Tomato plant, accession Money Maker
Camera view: vertical (180 deg); turntable rotation: 240 degrees
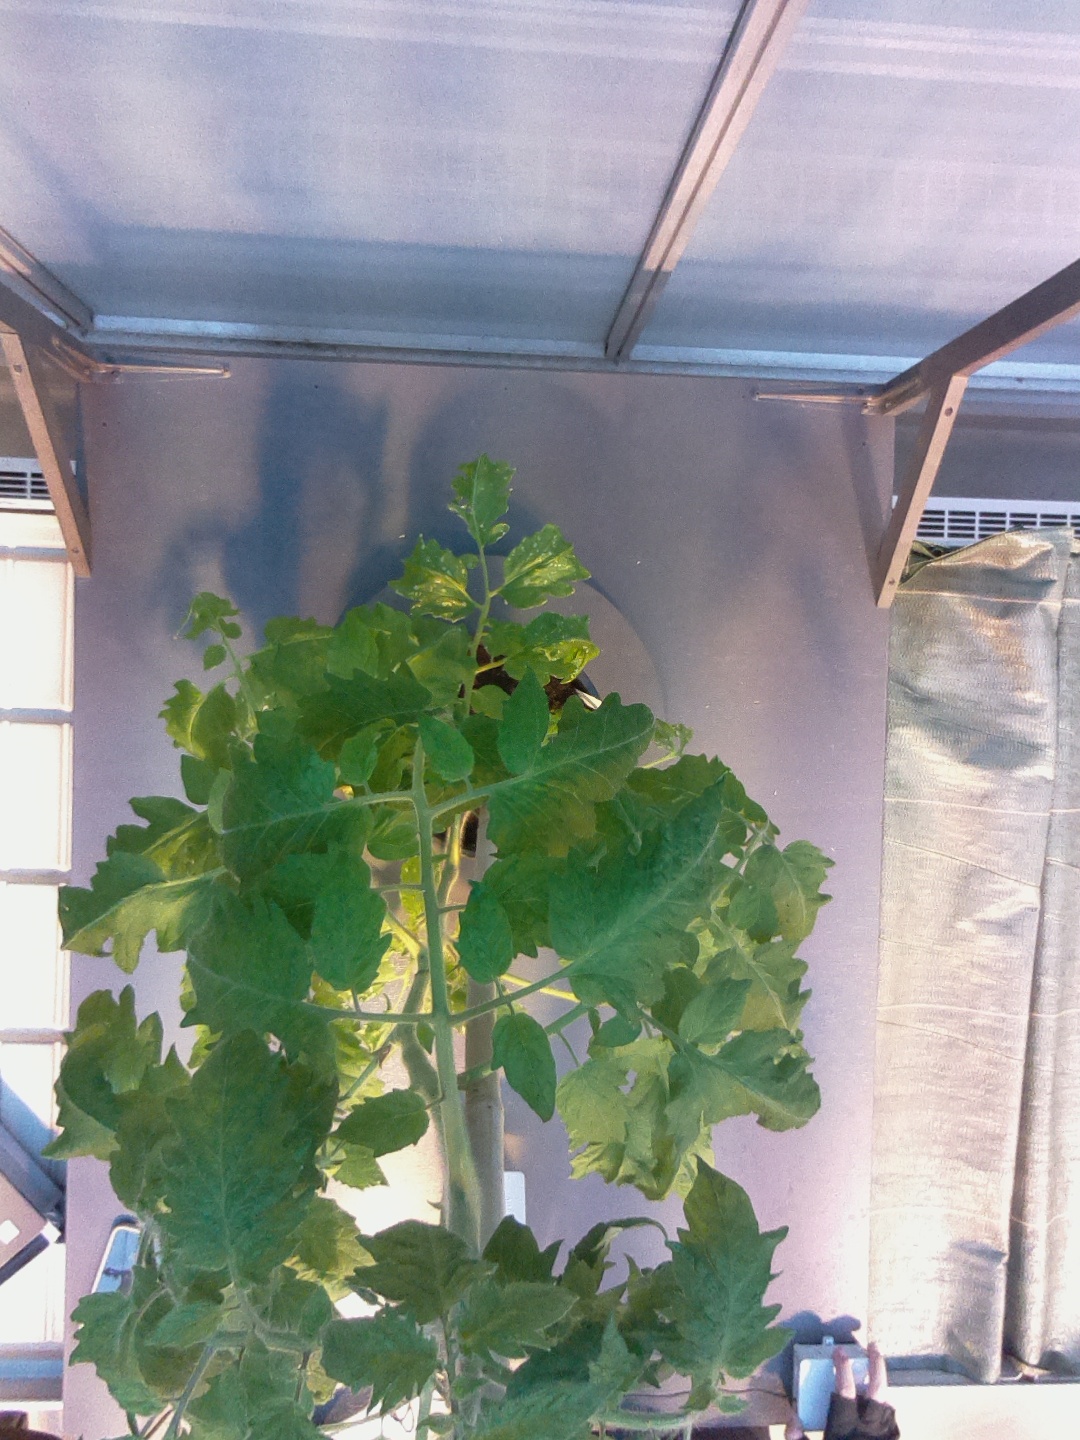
BBCH growth stage 68: Full flowering, 80%-90% of flowers open, more petals falling